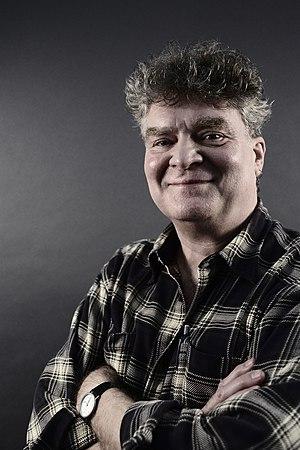
James Richard Moore, né en 1947, est un biographe et historien des sciences britannique.